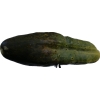
Label: cucumber